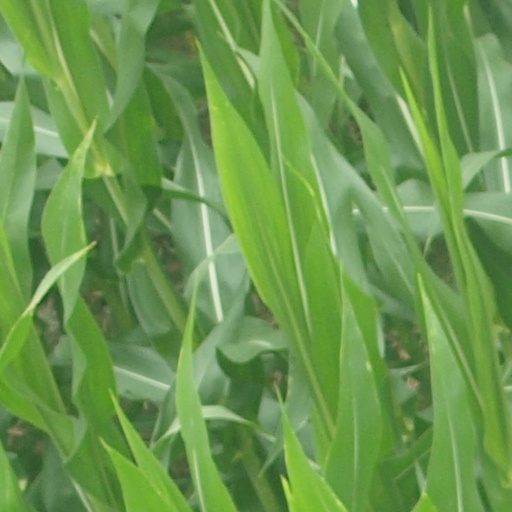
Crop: maize; corn